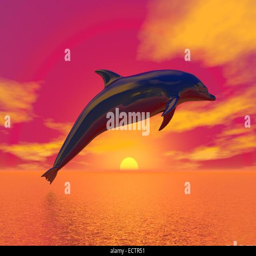
dolphin jumping upon the ocean by beautiful red sunset